Schaumburg Castle, Lower Saxony

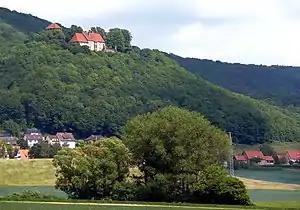
Schaumburg Castle as seen from below in 2009

Schaumburg Castle (German: "Burg Schaumburg") is a castle in the town of Rinteln in the district of Schaumburg in Lower Saxony, Germany. It is owned by the former ruling family of Schaumburg-Lippe.